Bayesian model of computational anatomy

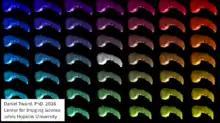
Figure showing the random spray of synthesized subcortical structures laid out in the two-dimensional grid representing the variance of the eigenfunction used for the momentum for synthesis.

Shown in the Figure on the right the cartoon orbit, are a random spray of the subcortical manifolds generated by randomizing the vector fields formula_51 supported over the submanifolds. The random orbit model induces the prior on shapes and images formula_52 conditioned on a particular atlas formula_53. For this the generative model generates the mean field formula_54 as a random change in coordinates of the template according to formula_55, where the diffeomorphic change in coordinates is generated randomly via the geodesic flows.